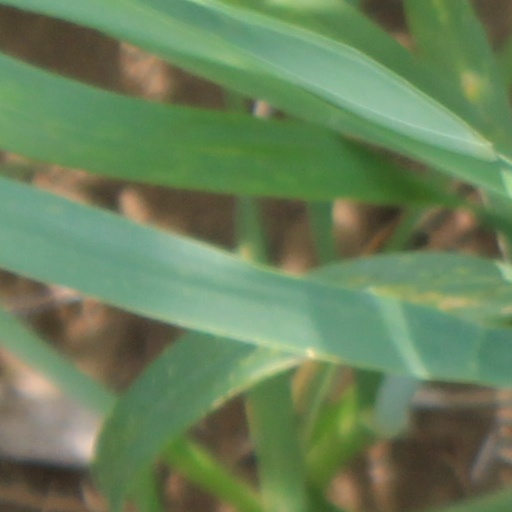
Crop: wheat